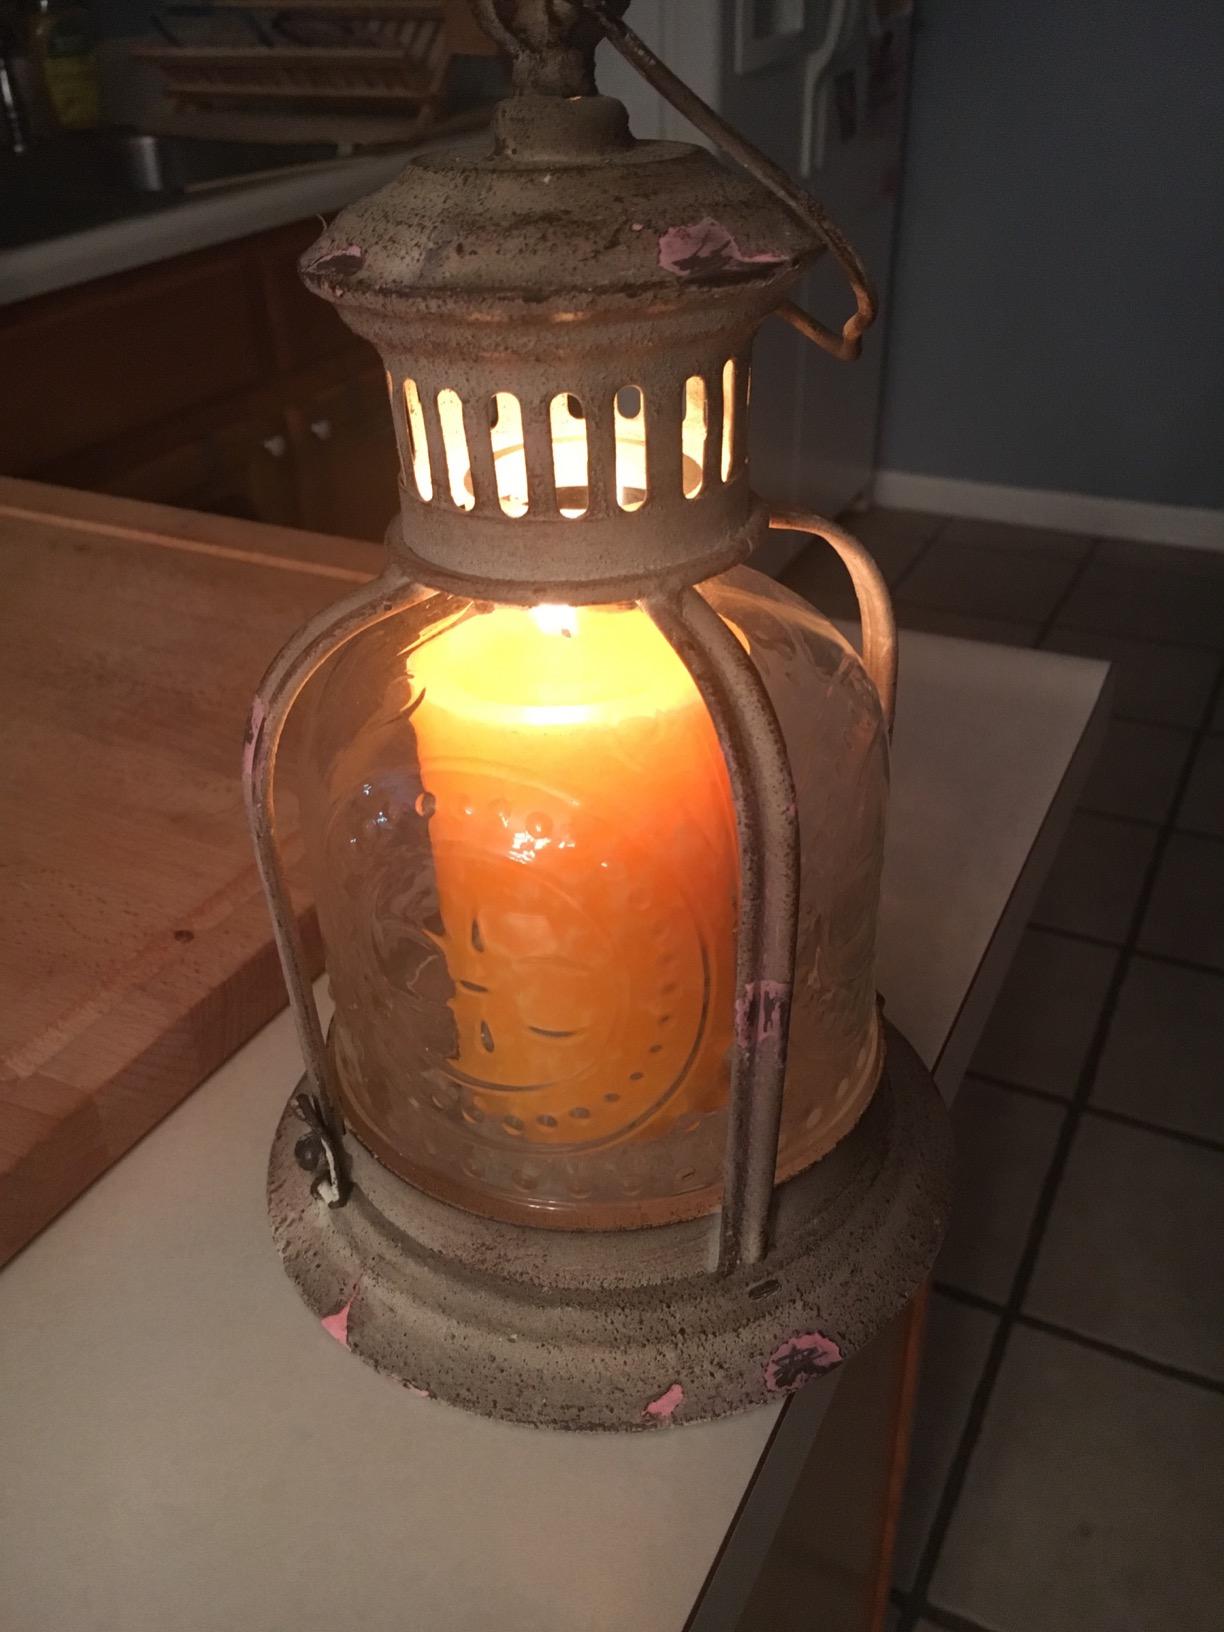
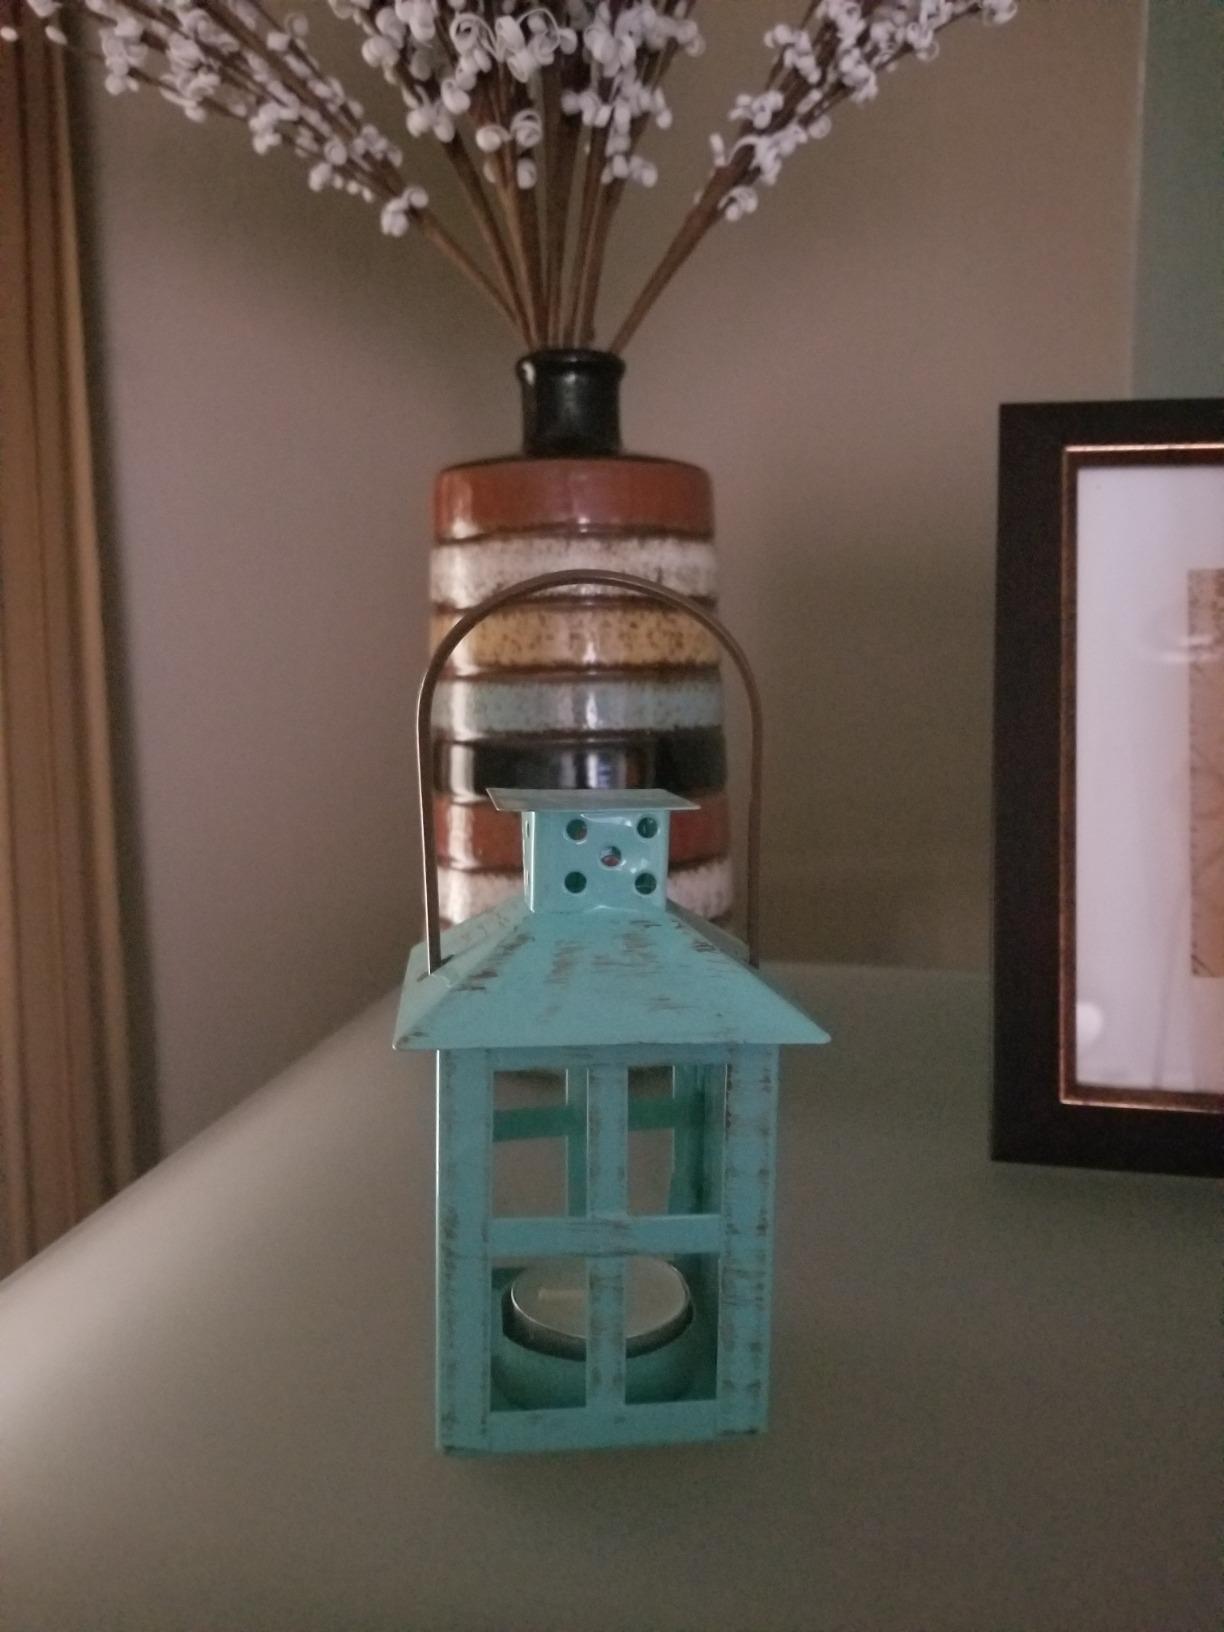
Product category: lantern
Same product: no